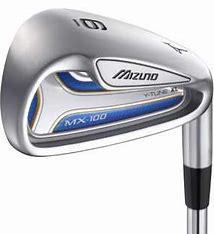
Brand: Mizuno
Model: 100